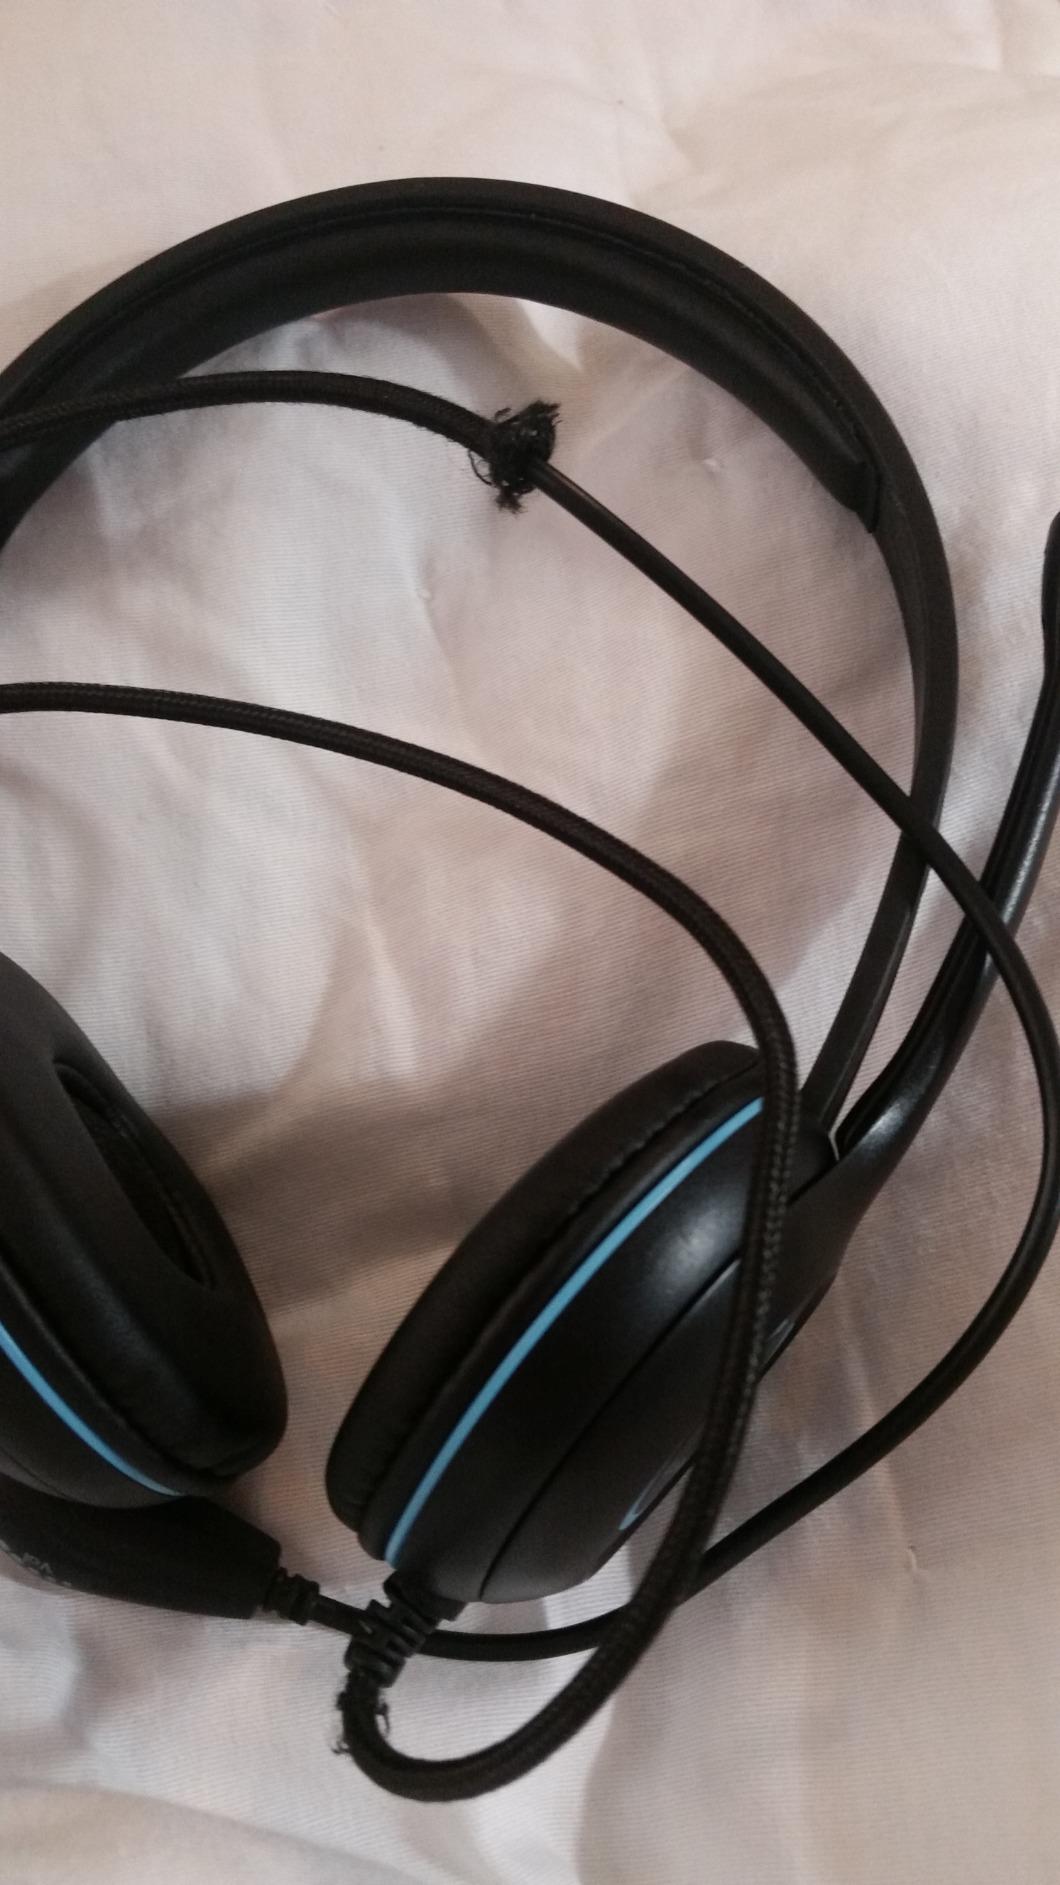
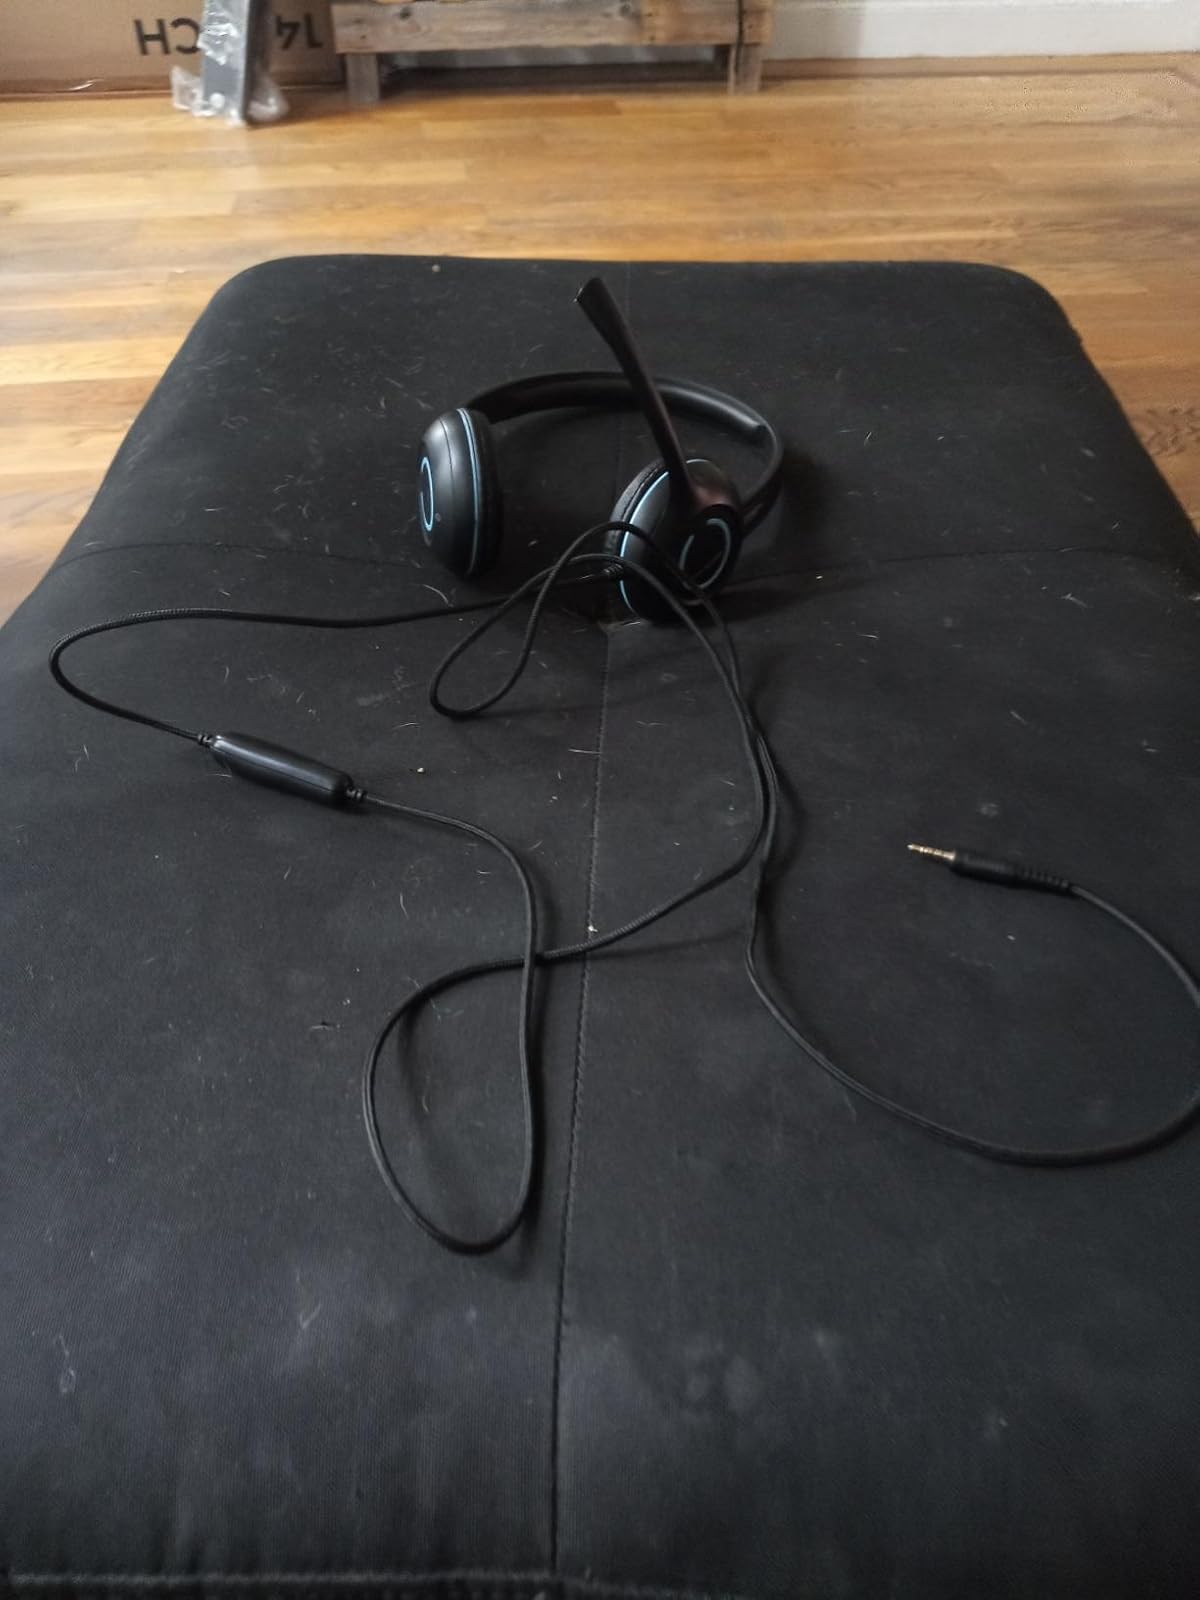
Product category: headphones
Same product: yes